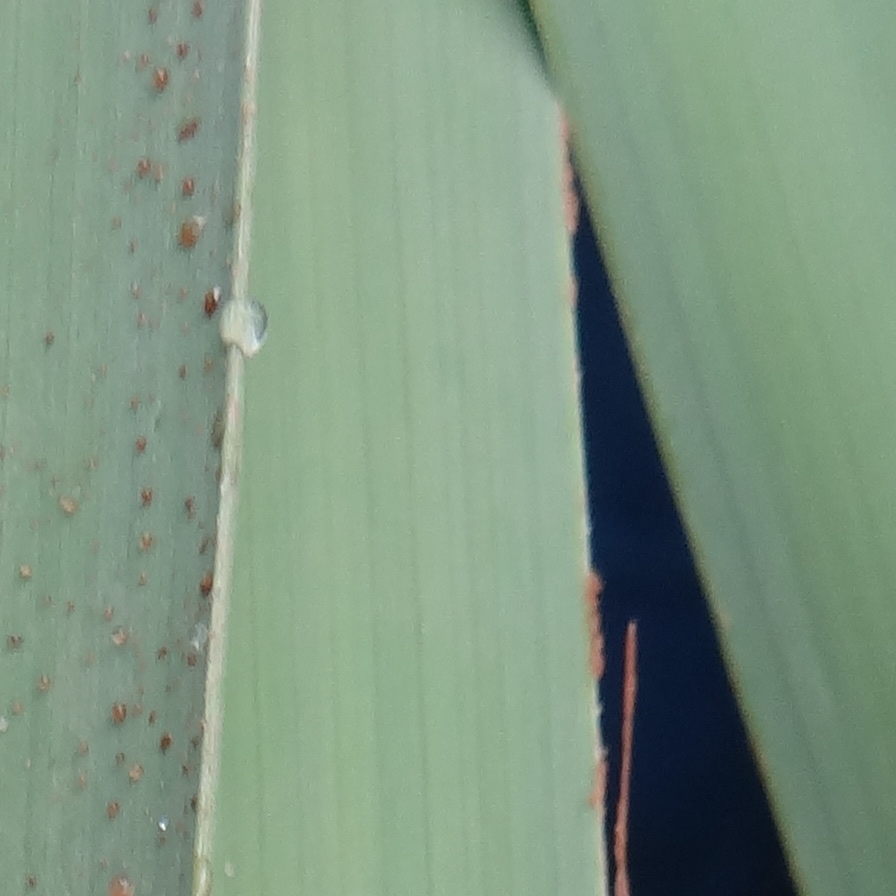
Label: Honey